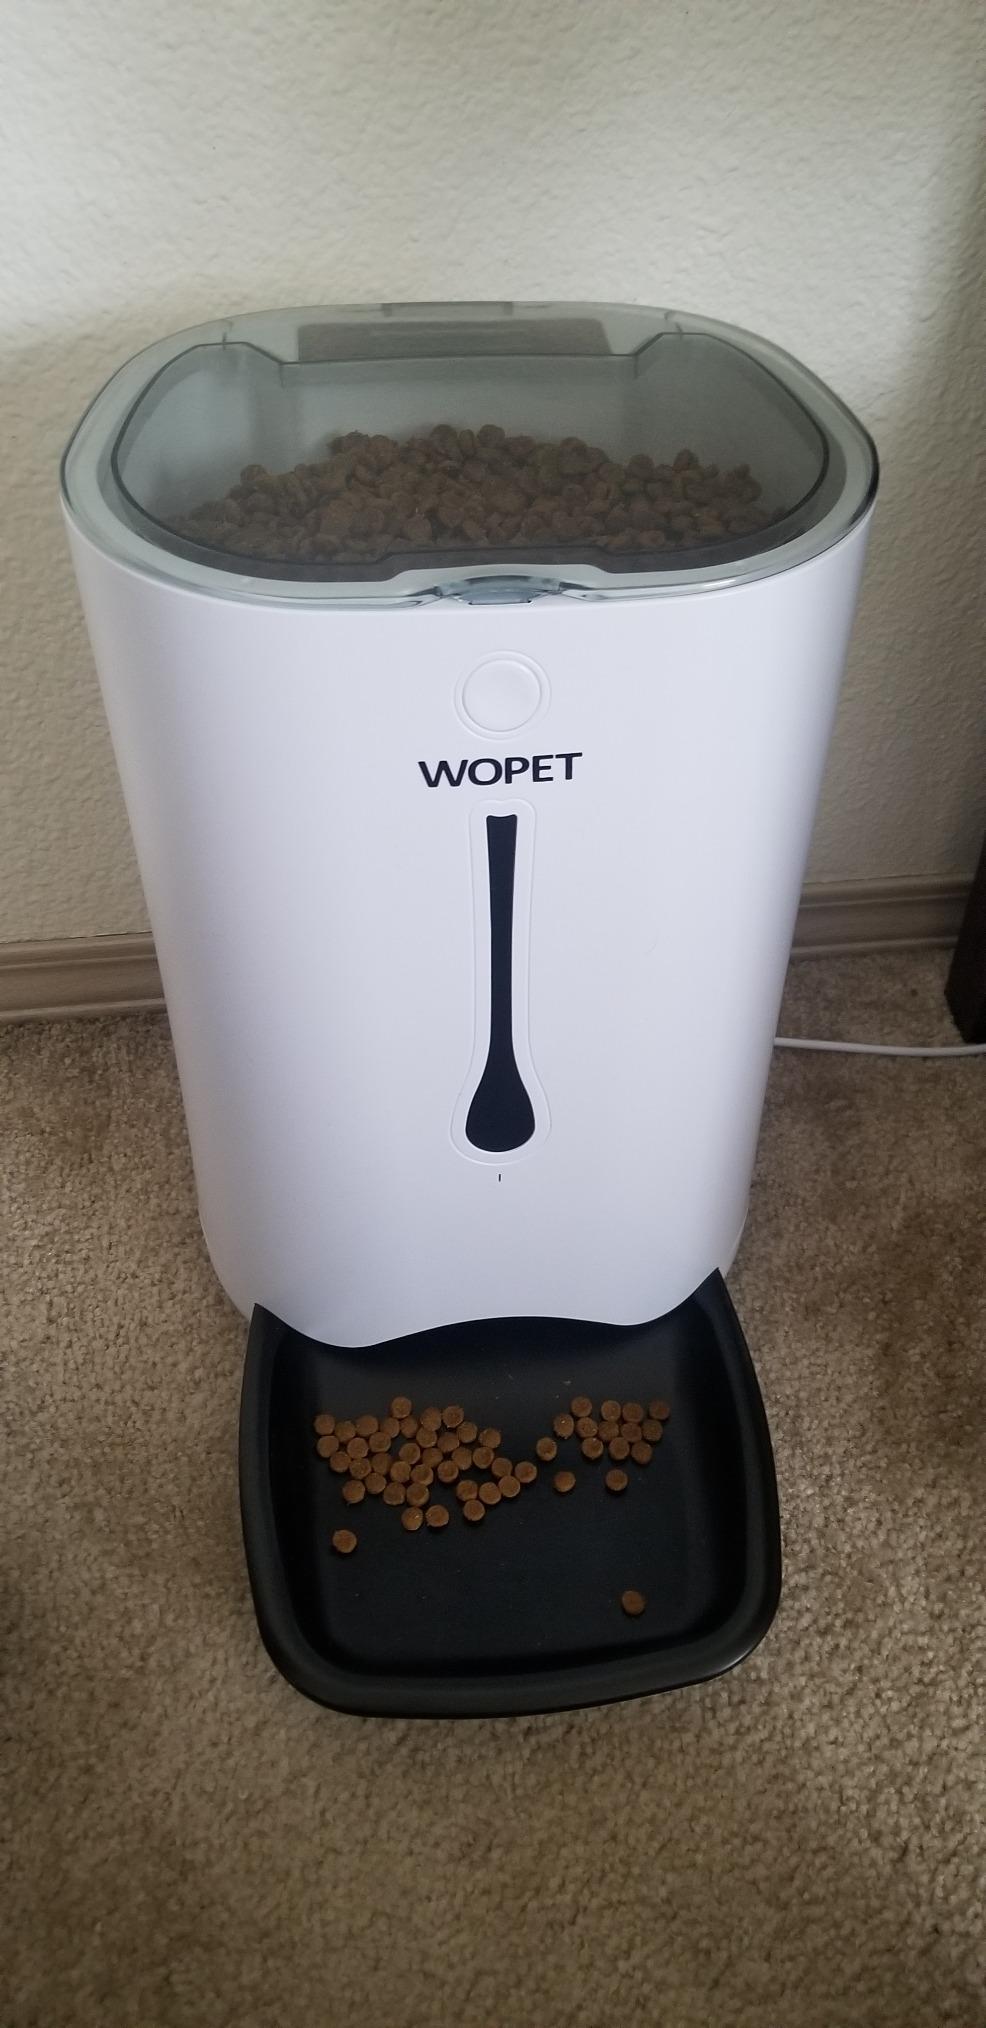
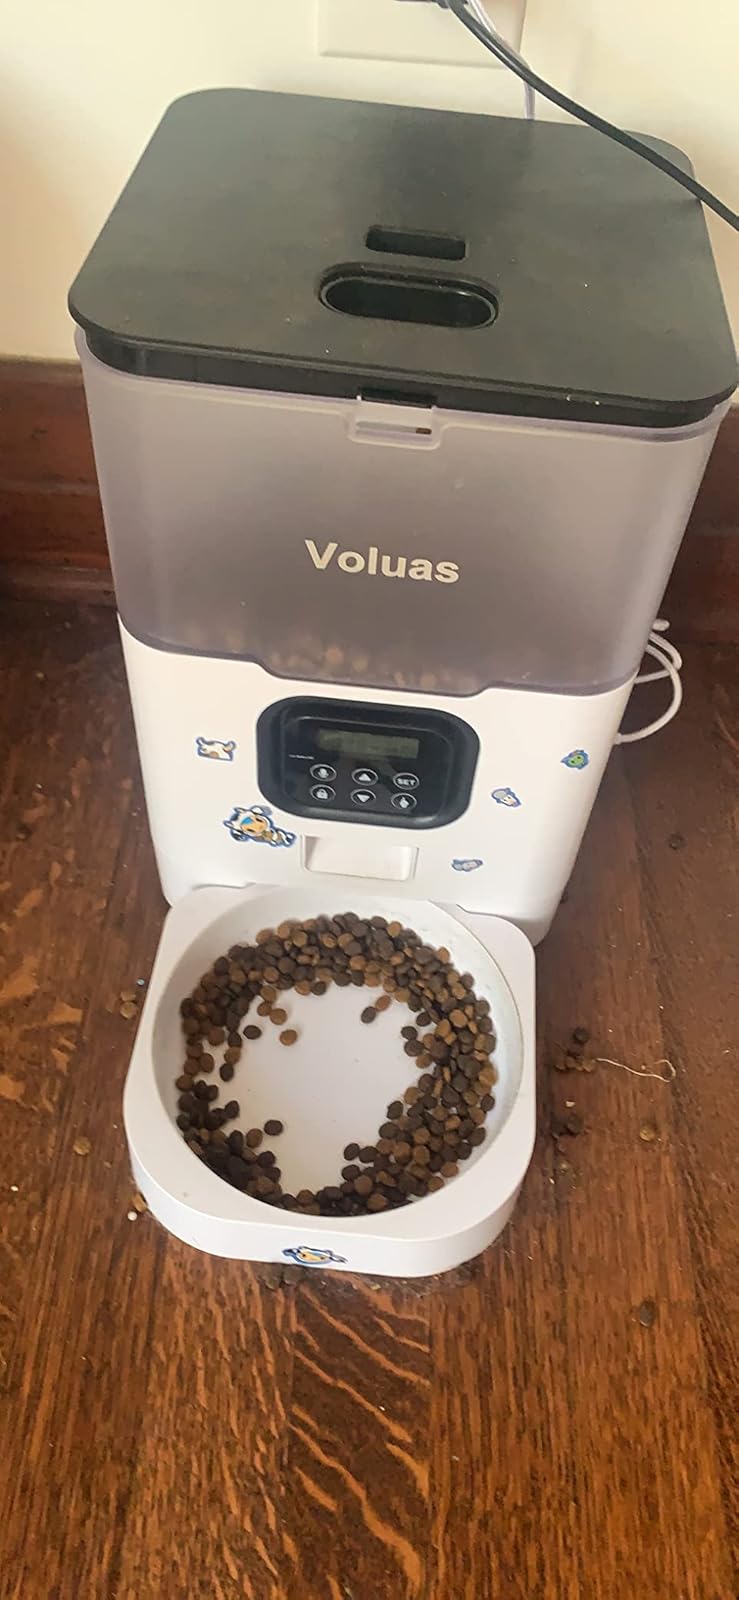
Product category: items_feeder
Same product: no